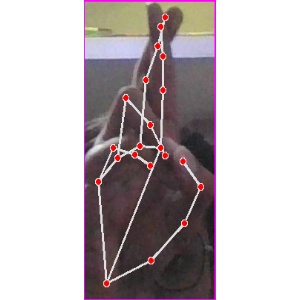
अक्षर: र